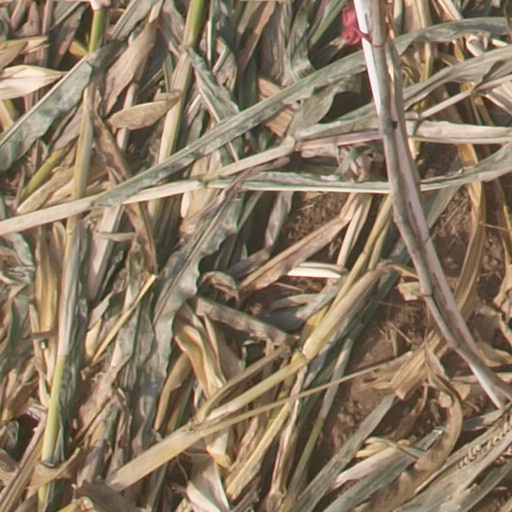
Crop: maize; corn